My Demon Lover

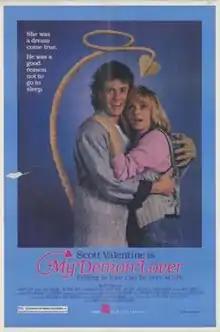
Theatrical release poster

My Demon Lover is a 1987 American comedy horror film directed by Charlie Loventhal and written by Leslie Ray. The film stars Scott Valentine, Michele Little, Robert Trebor, Gina Gallego, Alan Fudge, Calvert DeForest and Arnold Johnson. The film was released on April 24 by New Line Cinema.